Human physiology of underwater diving

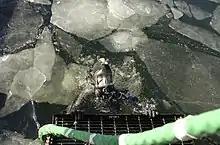
Diving in cold water requires effective insulation to prevent rapid heat loss.

Cold shock response is the physiological response of organisms to sudden cold, especially cold water, and is a common cause of death from immersion in very cold water, such as by falling through thin ice. The immediate shock of the cold causes involuntary inhalation, which if underwater can result in drowning. The cold water can also cause heart attack due to vasoconstriction; the heart has to work harder to pump the same volume of blood throughout the body, and for people with heart disease, this additional workload can cause the heart to go into arrest. A person who survives the initial minute of trauma after falling into icy water can survive for at least thirty minutes provided they don't drown. However, the ability to perform useful work like staying afloat declines substantially after ten minutes as the body protectively cuts off blood flow to "non-essential" muscles.